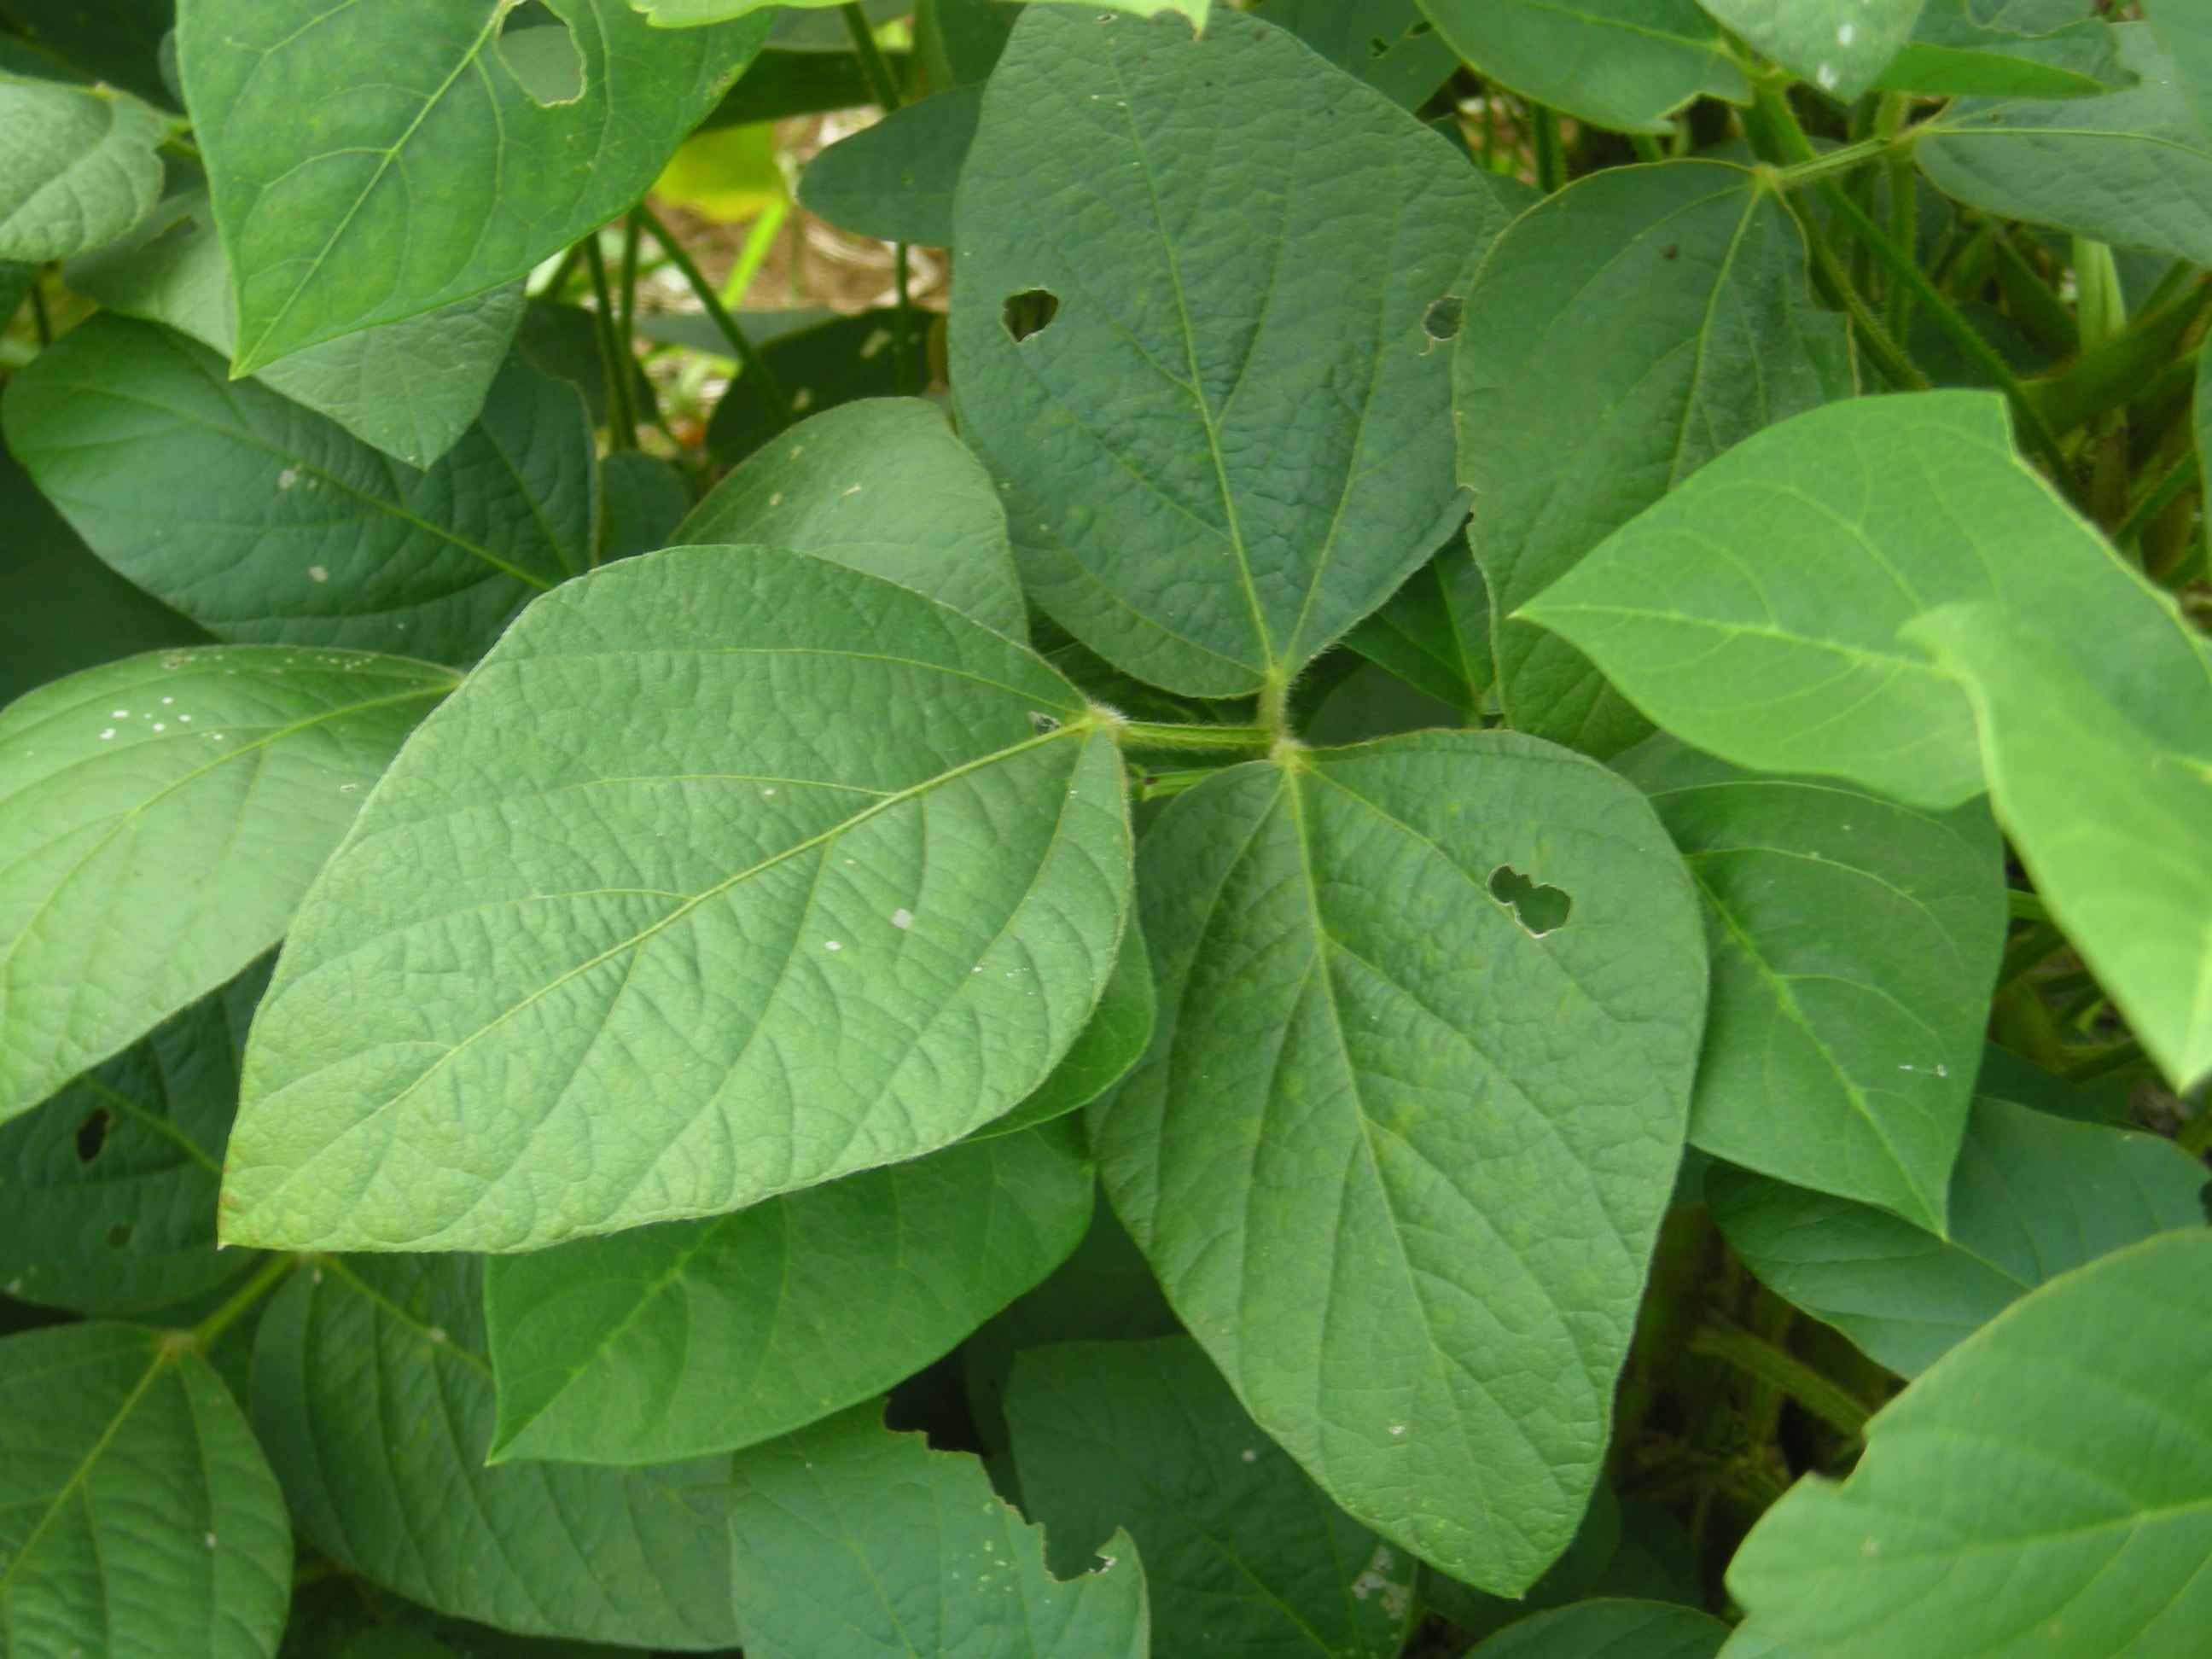
Labels: Soyabean leaf, Soyabean leaf, Soyabean leaf, Soyabean leaf